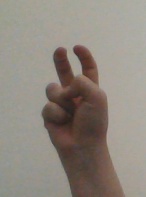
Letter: toot